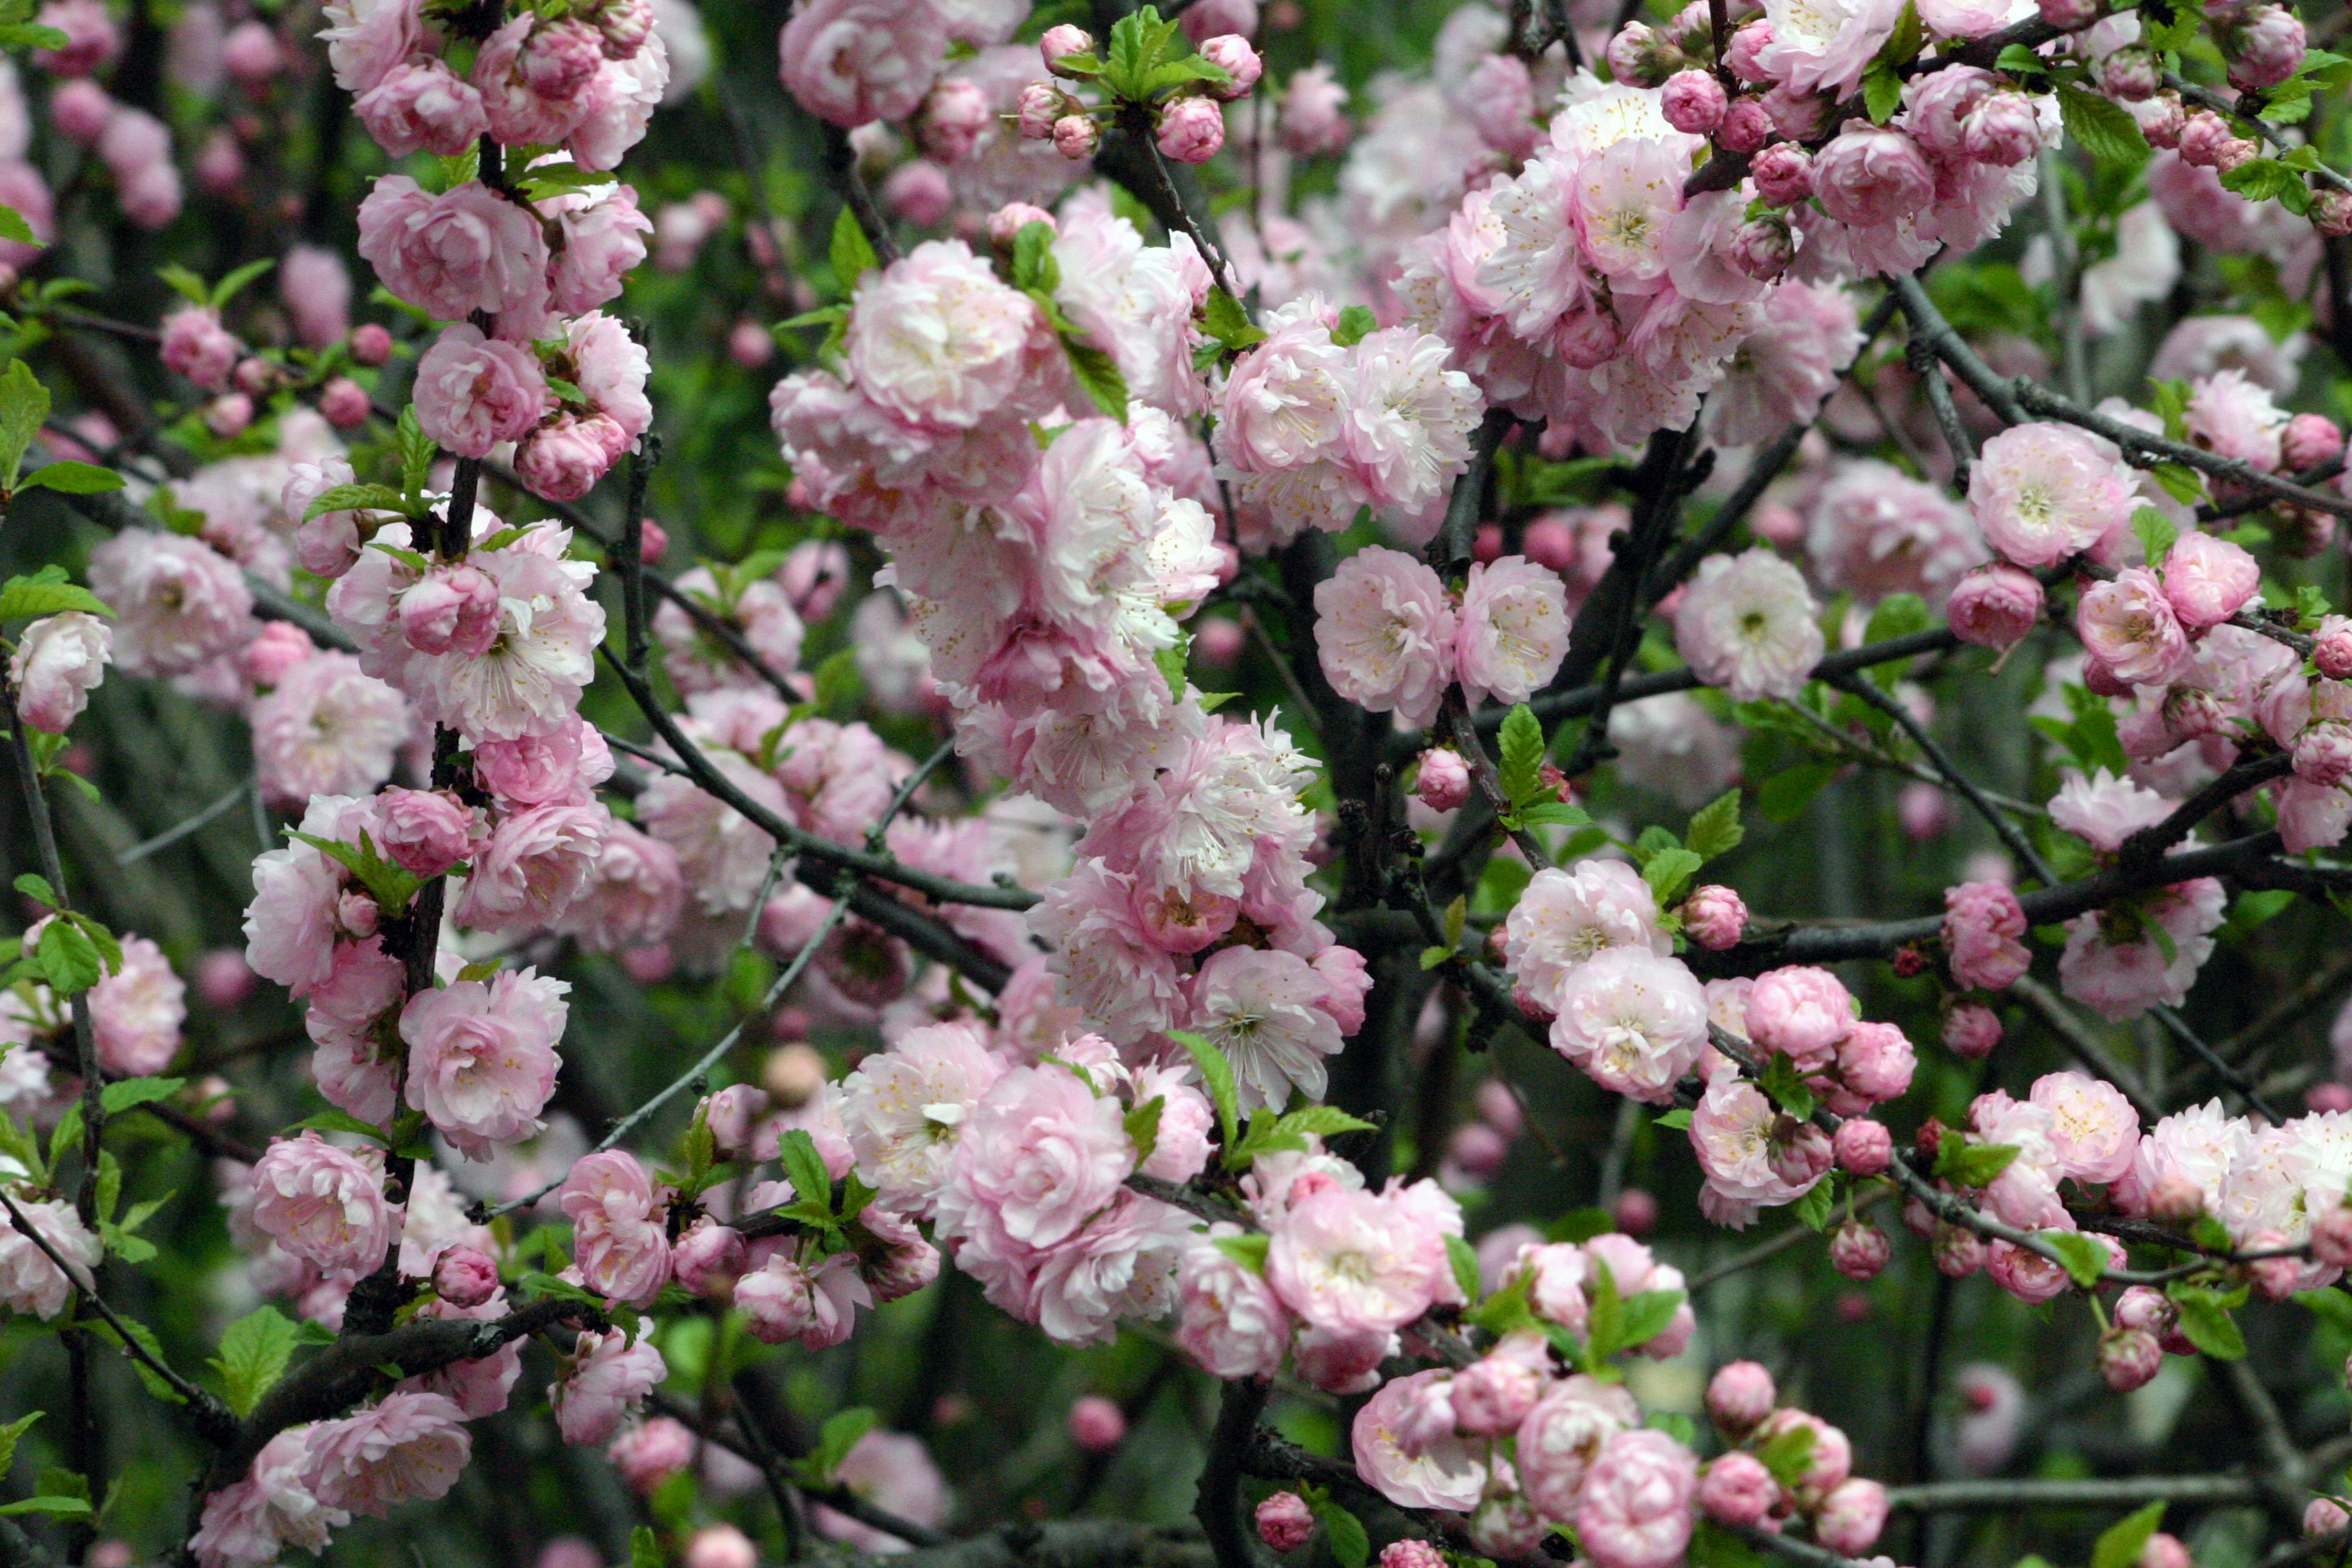
branch, blossom, plant, texture, round, flower, bloom, food, spring, produce, botany, wedding, flora, background, shrub, lilac, multiple, early, flowering plant, rose family, pinks, woody plant, land plant, breckland thyme